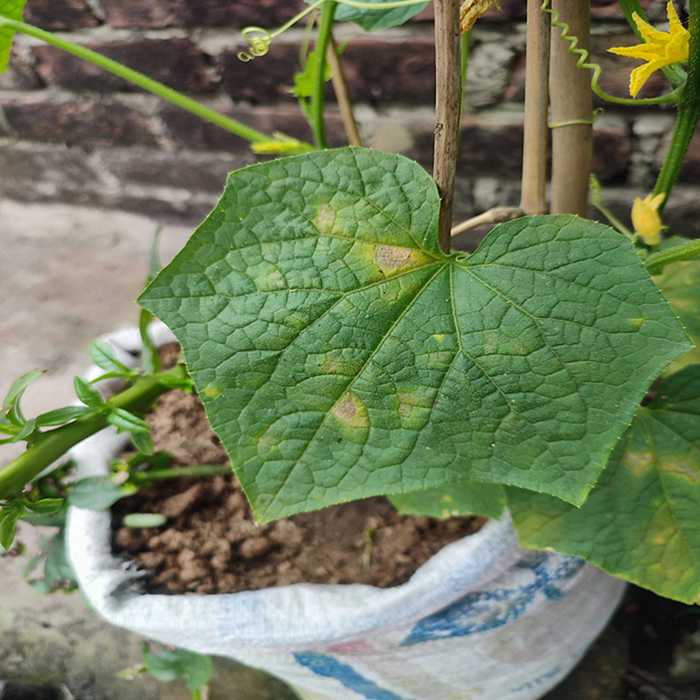
Plant: Cucumber
Label: Downy mildew